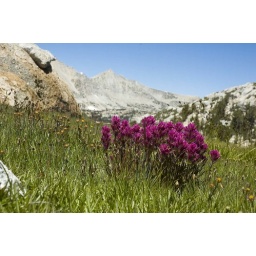
flowers in front of mountain trail lakes